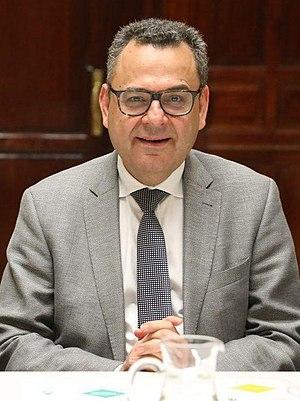
"L’Union Internationale des Transports Publics est une association à caractère international créée en 1885, et ayant pour domaine d'activité l'organisation et la réglementation des transports publics mondiaux. Elle regroupe des autorités politiques, des opérateurs de transport public, des instituts scientifiques, des fournisseurs de services de transport public. L'UITP a été fondée en août 1885 en tant que ""Union Internationale de Tramways/Internationaler Permanenter Strassenbahn-Verein"" pour soutenir les industries du tram et de l'acier en Belgique et s'est élargie au fil des ans.